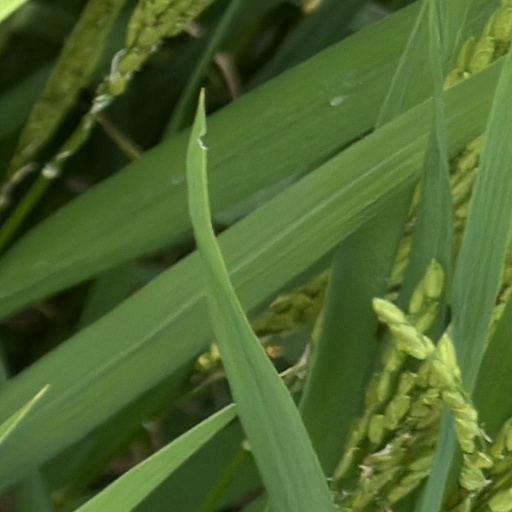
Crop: rice